Nitroplus Blasterz: Heroines Infinite Duel

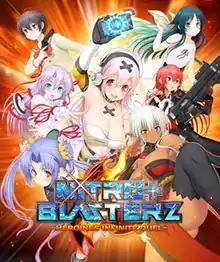

is a fighting game developed by Examu's Team Arcana and published by Nitroplus. The game crosses over heroines from various visual novels and games released by Nitroplus, as well as those from manga and anime series that Nitroplus writers have been involved with. The game was released in arcades on April 30, 2015 and was released on PlayStation 3 and PlayStation 4 in collaboration with Marvelous Entertainment's Marvelous Inc. on December 10, 2015. Marvelous USA published the game in North America on February 2, 2016. It was later released on Windows on December 8, 2016. The game originates from the doujin game Nitro+ Royale: Heroines Duel, which is stated as its predecessor.